Ranavalona I

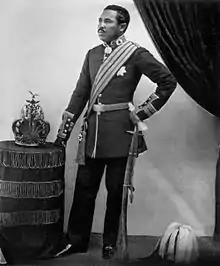
Ranavalona's son and heir, Prince Rakoto (later King Radama II).

Ranavalona's reign was marked by a struggle between France and Britain to increase their influence in Madagascar. The French, who held several small islands off Madagascar, were interested in gaining control over the main island but this move was opposed by the British who had an interest in maintaining a secure passage to India. Ranavalona pursued a policy of self-reliance to limit the influence of foreign powers.